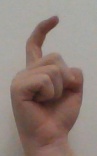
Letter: ra